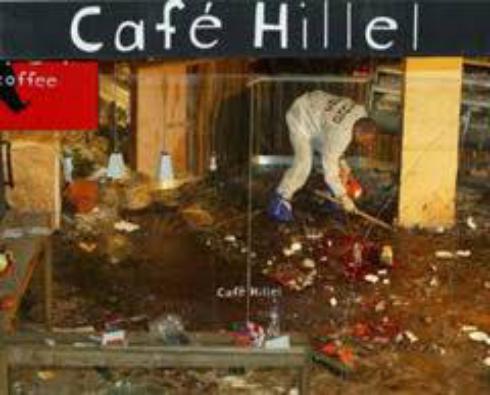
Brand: Cafe Hillel
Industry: Food